George Hodel

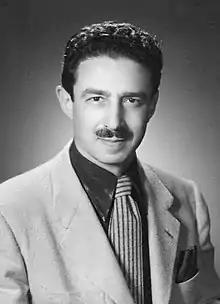
Hodel

George Hill Hodel (October 10, 1907 – May 17, 1999) was an American physician, and a suspect in the murder of Elizabeth Short, the Black Dahlia. He was never formally charged with the crime but, at the time, police considered him a viable suspect, and two of his children believe he was guilty. He was also accused of raping his daughter, Tamar Hodel, but was acquitted of that crime. He lived overseas several times, primarily in the Philippines between 1950 and 1990.